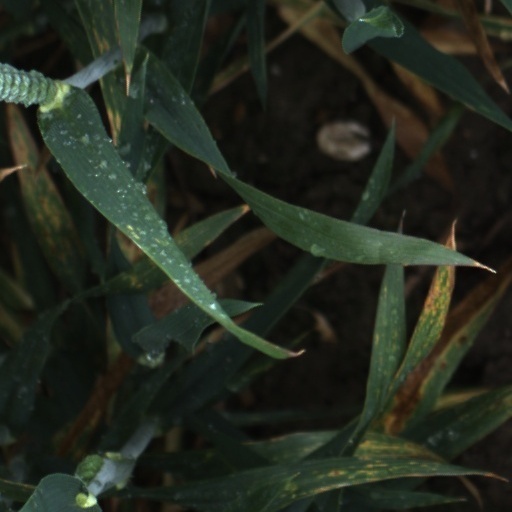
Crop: wheat